Mary Lou Fulton Institute and Graduate School of Education

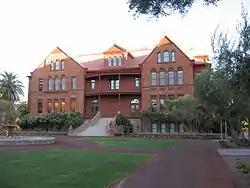
Territorial Normal School at Tempe, now ASU's Old Main

In 1954, the Arizona Board of Regents established four colleges within the institution: Liberal Arts, Education, Applied Arts and Sciences, and Business and Public Administration. Under the leadership of ASU President Grady Gammage, deans were appointed to oversee the administration of each new college.